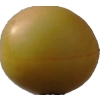
Label: cherry_wax